Laage

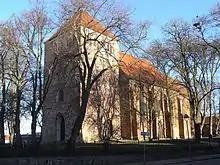
Stadtkirche

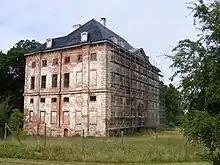
Herrenhaus Rossewitz

Laage is located along the Bundesstraßen to Güstrow and to Teterow along with the Landesstraßen L 18 to Tessin and the L 39 to Rostock.